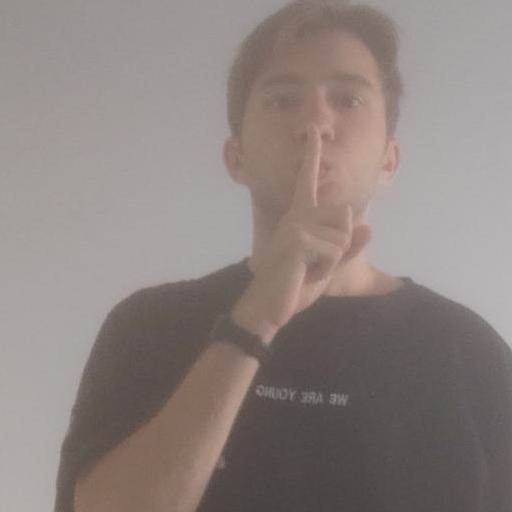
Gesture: mute